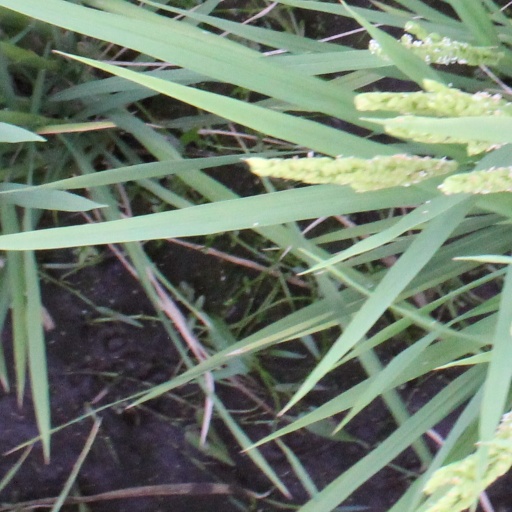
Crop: rice